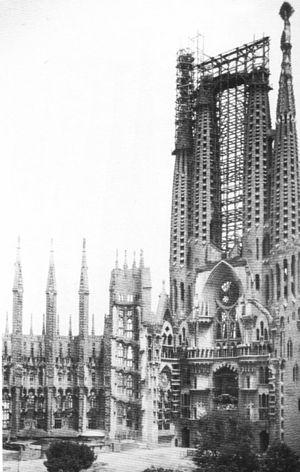
La Sagrada Família, Temple Expiatori de la Sagrada Família de son nom complet en catalan, ou Templo Expiatorio de la Sagrada Familia en espagnol est une basilique de Barcelone dont la construction a commencé en 1882.